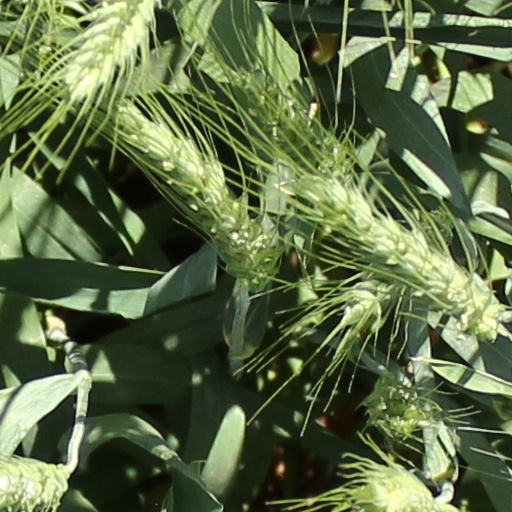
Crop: wheat